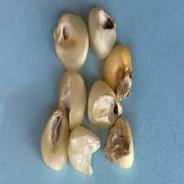
Maize quality: Bad